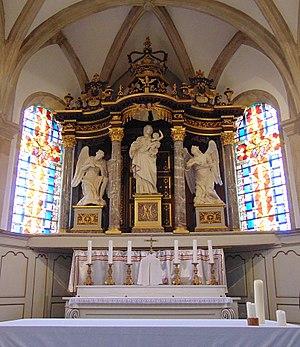
Retable de l'église de Girancourt (originaire de l'abbaye de Chaumousey).
Girancourt est une commune française située dans le département des Vosges, en région Grand Est.
L'abbaye de Chaumousey était une abbaye de l'ordre de Saint-Augustin, située à Chaumousey, dans le département des Vosges. Il n'en reste que des ruines.
Cette page concerne les événements qui se sont produits au onzième siècle en Lorraine.